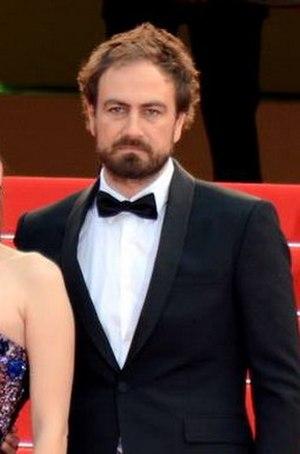
Justin Kurzel est un cinéaste australien, né le 3 août 1974 à Gawler. Il s'est fait connaître en réalisant Les Crimes de Snowtown pour lequel il a reçu l'AACTA Award du meilleur réalisateur.